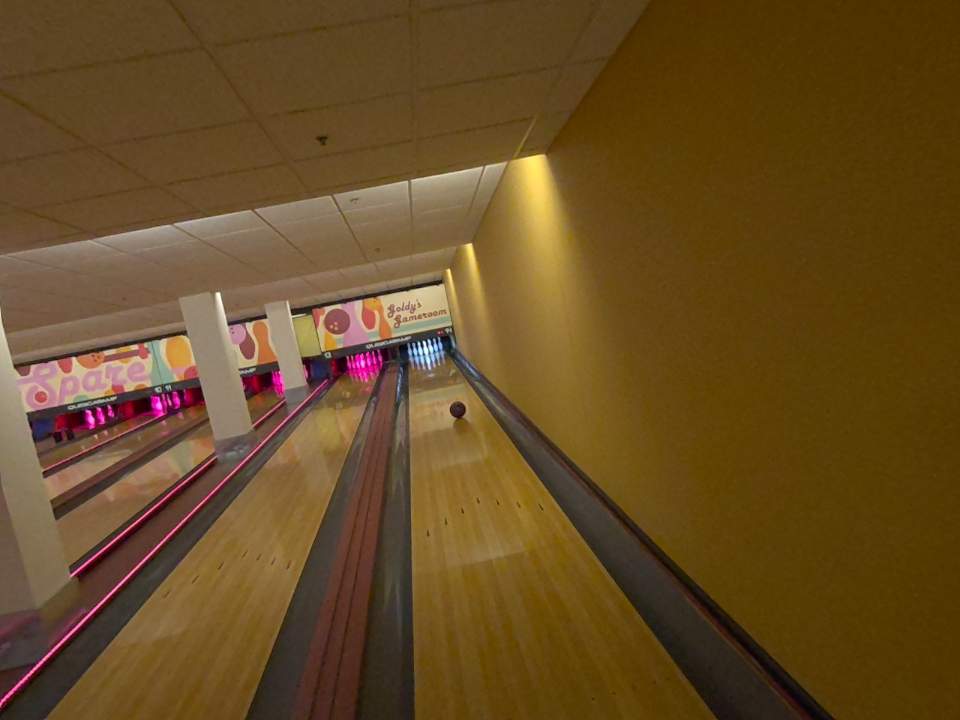
Object: bowling_ball